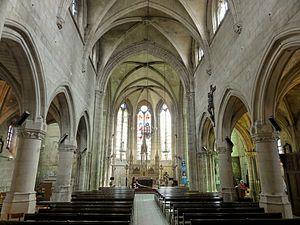
Vue générale intérieure.
L'église Saint-Gervais-et-Saint-Protais est une église catholique paroissiale située à Bessancourt, en France. Bien que le village ait été érigé en paroisse en 1189, l'analyse de l'architecture de l'église ne permet pas de faire remonter la construction des parties les plus anciennes, le chœur et le transept, beaucoup avant le milieu du XIIIᵉ siècle. Les travaux commencent donc après la fondation de l'abbaye de Maubuisson, dotée de Bessancourt et de Frépillon dès l'origine grâce à la générosité de Blanche de Castille. De style gothique rayonnant, le chœur, la croisée du transept et le croisillon sud sont d'une finesse que l'extérieur très sobre ne laisse pas soupçonner : seul le remplage délicat des fenêtres témoigne de la construction avec grand soin. La nef et ses bas-côtés sont d'une facture moins élégante et de toute évidence plus récents. Les grandes arcades avec leurs gros piliers cylindriques isolés évoquent le style gothique primitif, mais les frises en dessous des tailloirs, le pilier sud-est du clocher, les bas-côtés et les fenêtres hautes révèlent un style gothique flamboyant du dernier quart du XVᵉ siècle.